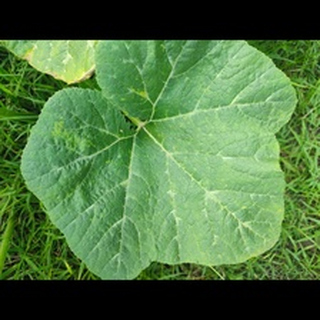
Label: pumpkin_bacterial_leaf_spot